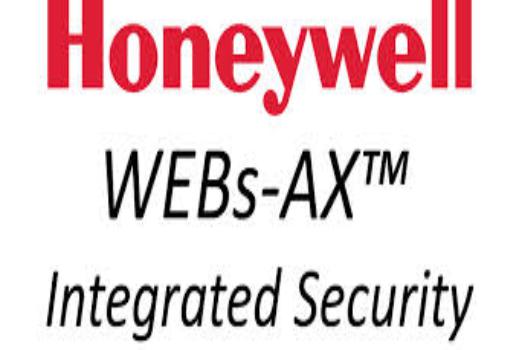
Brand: Honeywell
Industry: Necessities